Henry Clifford, 10th Baron Clifford

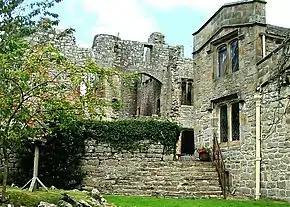
A colour photograph of the ruins of Barden Tower

King Henry died on 21 April 1509, and Clifford attended his funeral in Westminster. He stayed to attend the coronation of King HenryVIII on 23 June, when he was made a knight banneret. Shortly after, Dudley—by then imprisoned in the Tower of London on charges of constructive treason—petitioned HenryVIII over what he believed were grave injustices carried out by the King's father against members of his nobility, including Clifford. The period Clifford spent in the south was one of the few occasions in Clifford's life where he spent a lengthy period away from his northern heartlands. According to Cokayne—possibly citing an unnamed contemporary—Clifford "seldom 'came to court, or London'", spending much of his time in Barden Tower, Bolton, from where most of his extant charters and letters are signed.